New Era (1854 ship)

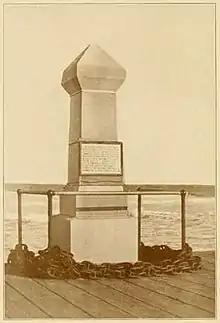
Monument to 'New Era' disaster

Asbury Park founder James A. Bradley placed a memorial marker for the wreck in 1893; it was lost to sea shortly after. On September 15, 2012 an archeological search performed with ground penetrating radar failed to find the monument.